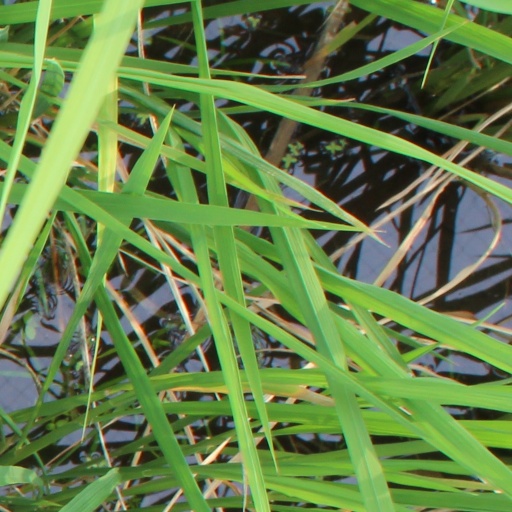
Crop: rice